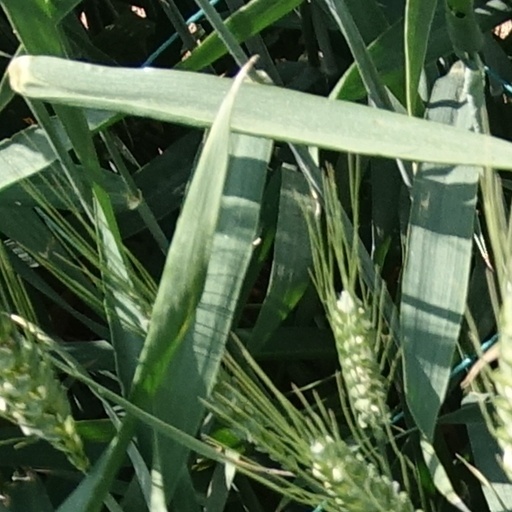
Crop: wheat